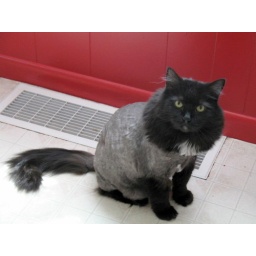
Zorrie got a lion clip, she is like a new cat and walks around very proud.